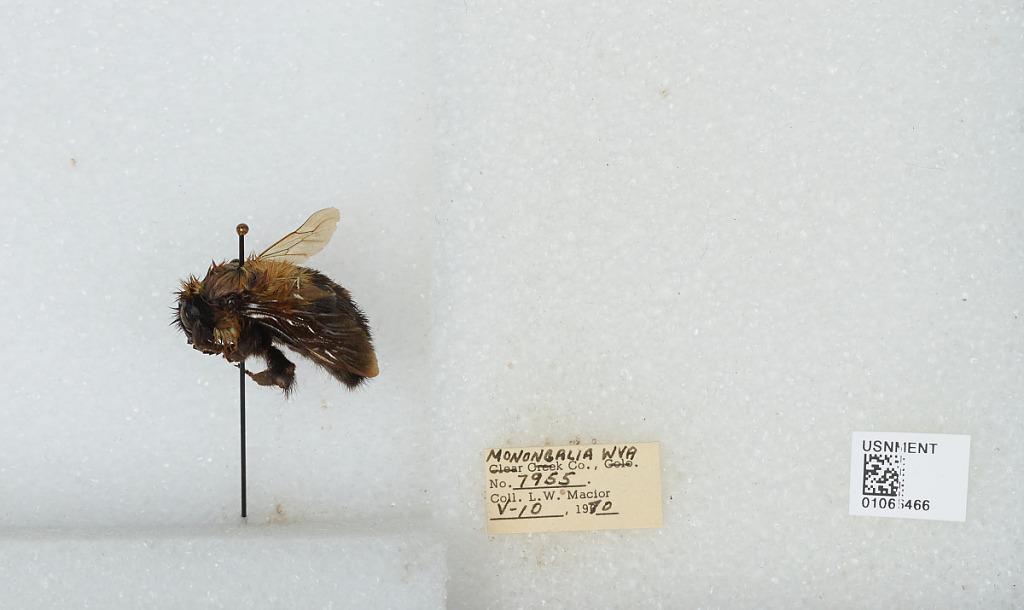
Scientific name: Bombus (Pyrobombus) bimaculatus Cresson
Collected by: L. Macior
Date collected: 1970-5-10
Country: United States
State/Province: West Virginia
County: Monongalia
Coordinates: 39.6303, -80.0464